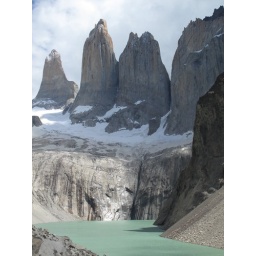
We were quite lucky to climb to the towers on a clear day. Note the blue water in the glacial lake in the foreground.